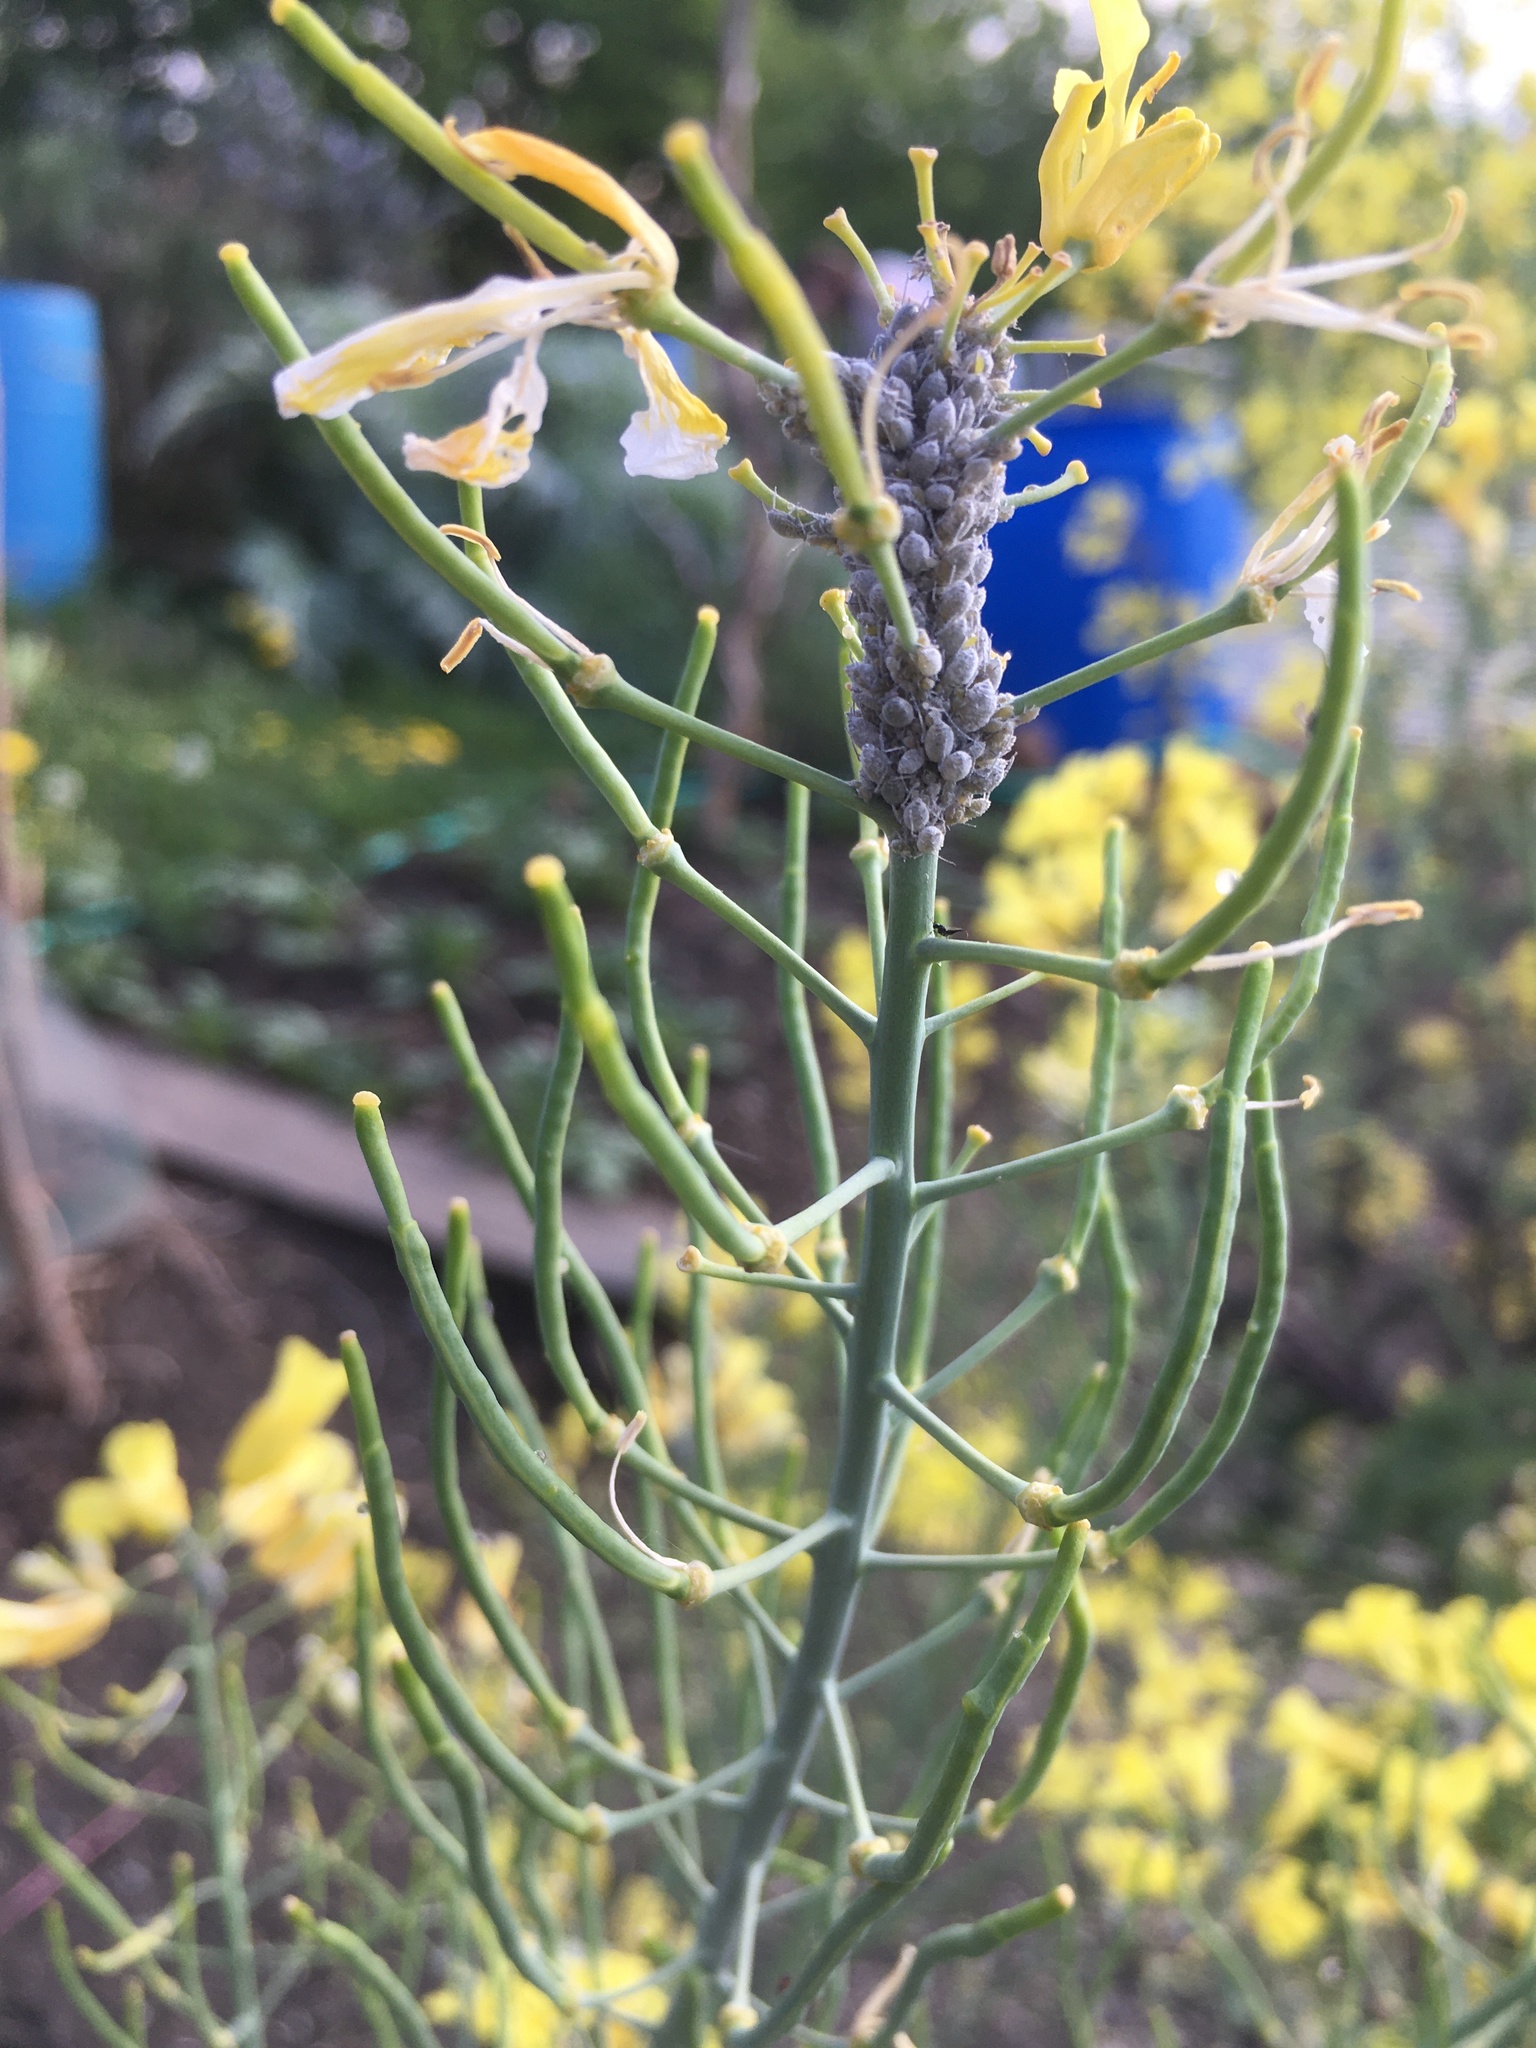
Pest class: cabbage_aphid